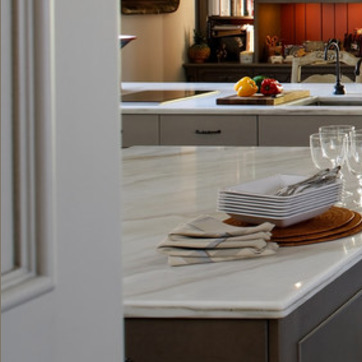
Material: polishedstone